Interstellar Probe (spacecraft)

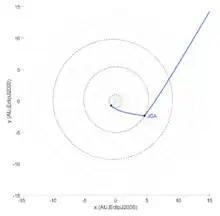
The baseline trajectory, using a passive gravity assist at Jupiter

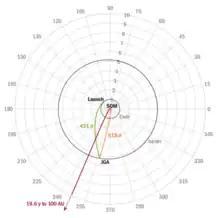
The Solar Oberth trajectory, using a brake at Jupiter for a burn at perihelion

The baseline launch would be in 2036 using a Space Launch System in its Block 2 configuration, featuring an additional Centaur and Star 48BV booster. This launch would put the probe on a direct trajectory to Jupiter, and after a mere seven months the probe would make a gravity assist to speed out at about 95 km/s (about 216000 mph). Alternative trajectories include bringing the Star 48 booster for a burn upon closest approach; one trajectory involving that burn at Jupiter with a slightly longer transit time, and another with about the same transit time, but passing ahead of Jupiter for a dive down near the Sun for an even faster escape trajectory.